Mirror

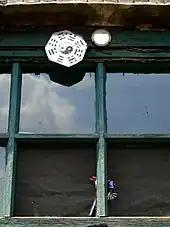
Taijitu within a frame of trigrams and a demon-warding mirror. These charms are believed to frighten away evil spirits and to protect a dwelling from bad luck

Painters depicting someone gazing into a mirror often also show the person's reflection. This is a kind of abstraction—in most cases the angle of view is such that the person's reflection should not be visible. Similarly, in movies and still photography an actor or actress is often shown ostensibly looking at him- or herself in a mirror, and yet the reflection faces the camera. In reality, the actor or actress sees only the camera and its operator in this case, not their own reflection. In the psychology of perception, this is known as the Venus effect.